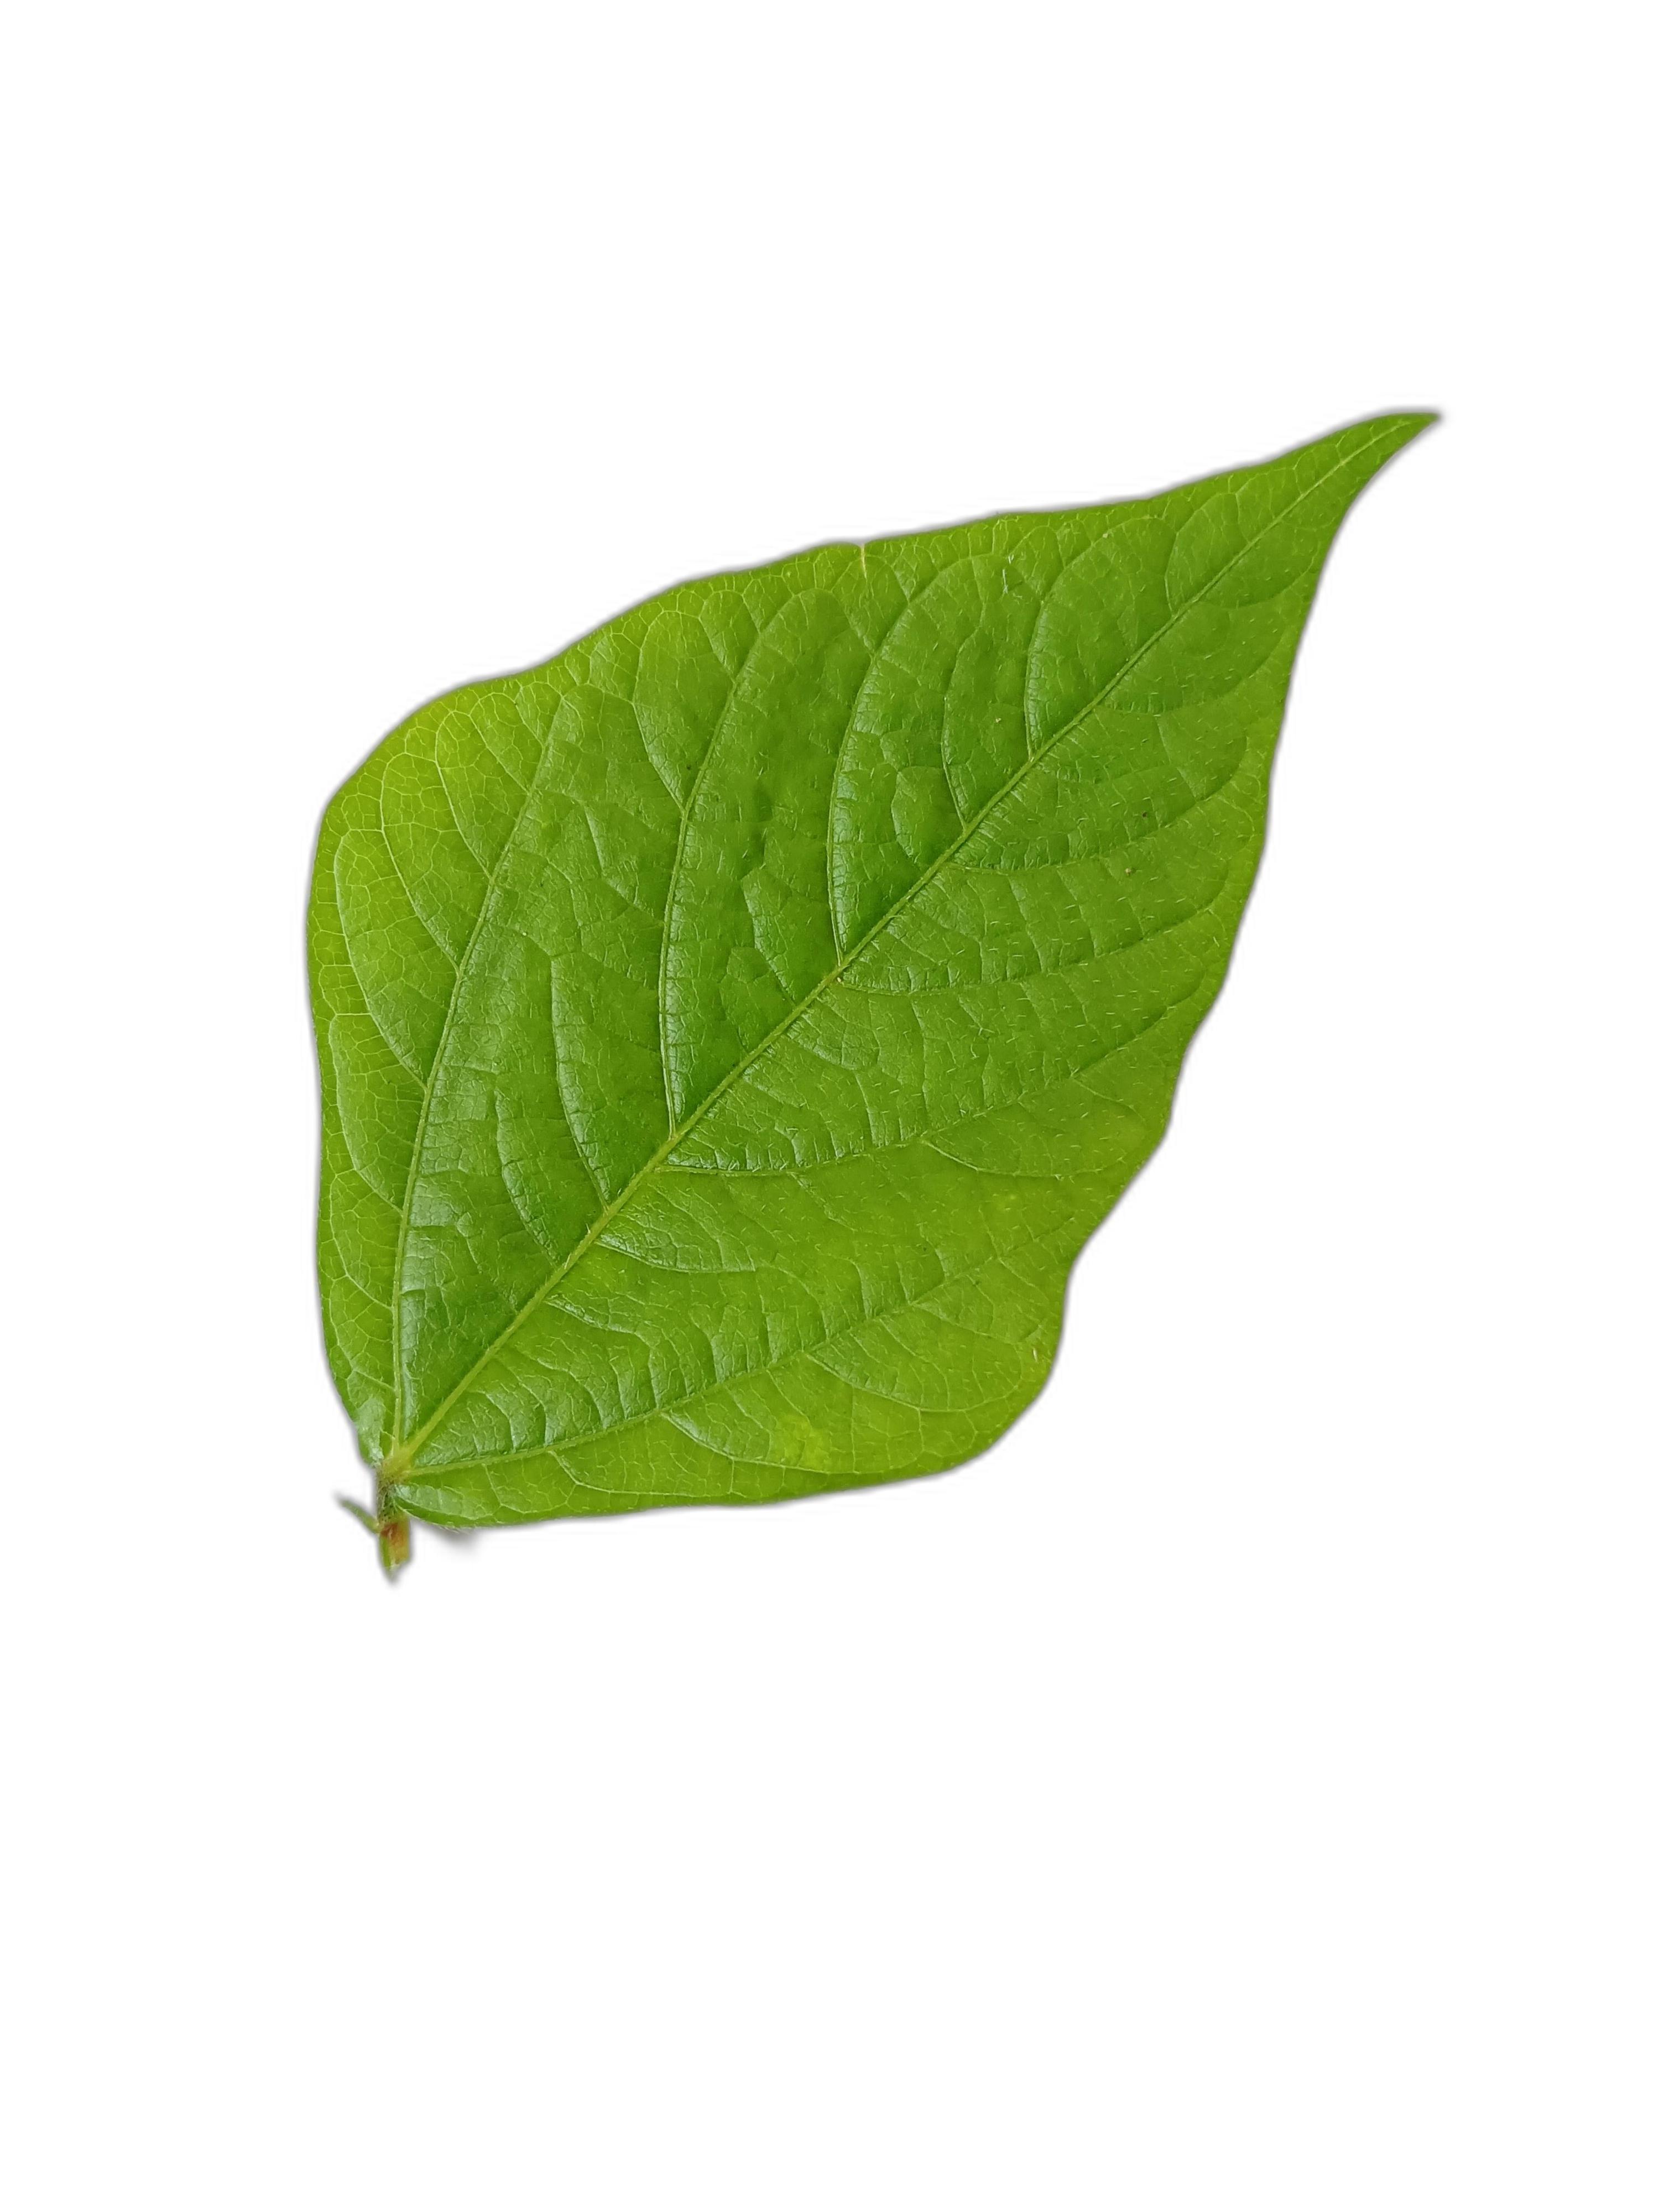
Label: Healthy